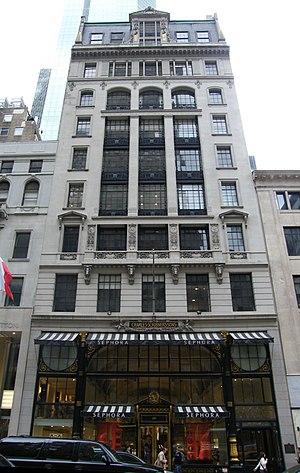
Charles Scribner’s Sons ou Scribner est une maison d’édition américaine fondée en 1846, connue notamment pour avoir été l'éditeur du Scribner's Magazine. Rachetée en 1984, elle fait désormais partie en tant que marque du groupe Cengage Learning.